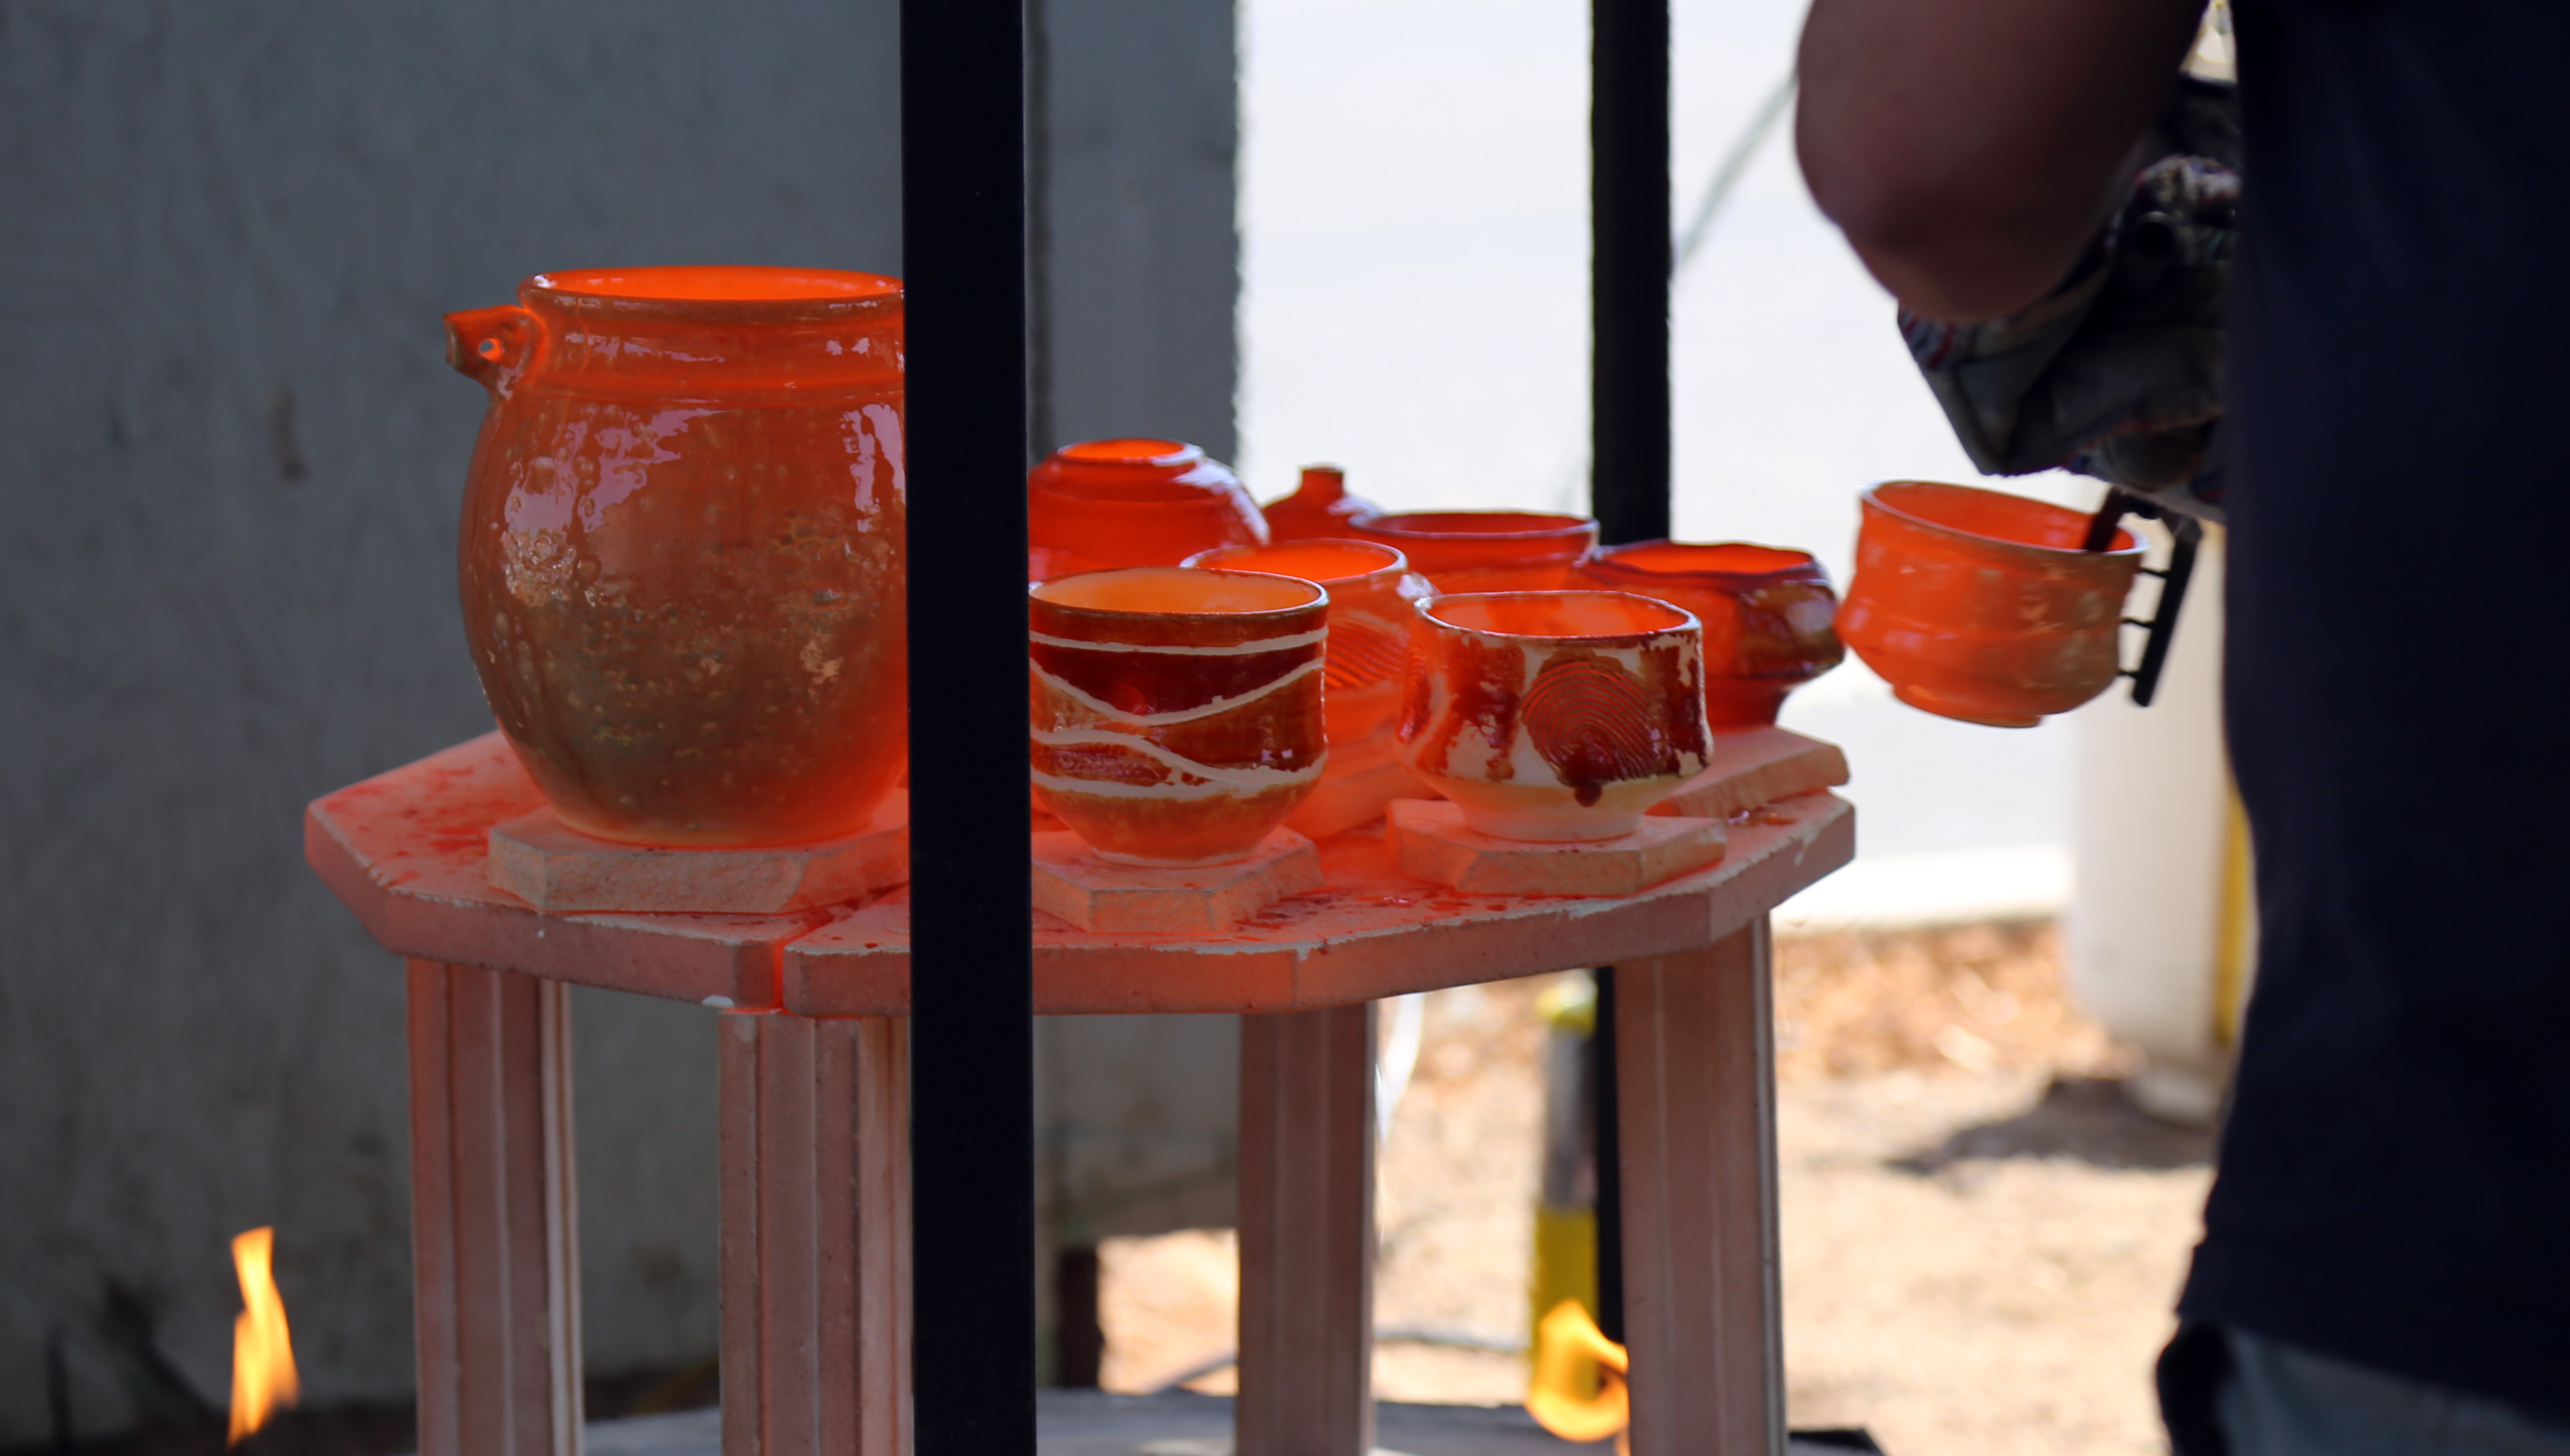
food, red, color, usa, pottery, lighting, rat, kiln, clay, ca, sacramento, westernstyleraku, elcamino, therat, oxidationreduction, smokeware, douglasjratliff, marycargile